Magical Mystery Tour

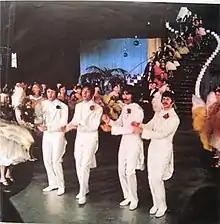
The booklet's still from the scene for "Your Mother Should Know". That McCartney wore a black carnation while Lennon, Harrison and Starr wore red carnations served as a clue for proponents of the Paul is dead conspiracy.

During this time, the band's commitment to the Maharishi's teachings remained strong. Barrow later wrote that Lennon, Harrison and Ringo Starr were "itching" to travel to India and study with their teacher, but they agreed to postpone the trip and complete the film's soundtrack and editing. Harrison and Lennon promoted Transcendental Meditation with two appearances on David Frost's TV show "The Frost Programme", and Harrison and Starr visited the Maharishi in Copenhagen. All four band members attended the 17 October memorial service for Epstein, held at the New London Synagogue on Abbey Road, close to EMI Studios, and the 18 October world premiere of "How I Won the War", a film in which Lennon had a starring role. Recording for "Magical Mystery Tour" was completed on 7 November. That day, the title song was given a new barker-style introduction by McCartney (replacing Lennon's effort, which was nevertheless retained in the version used in the film) and an overdub of traffic sounds.